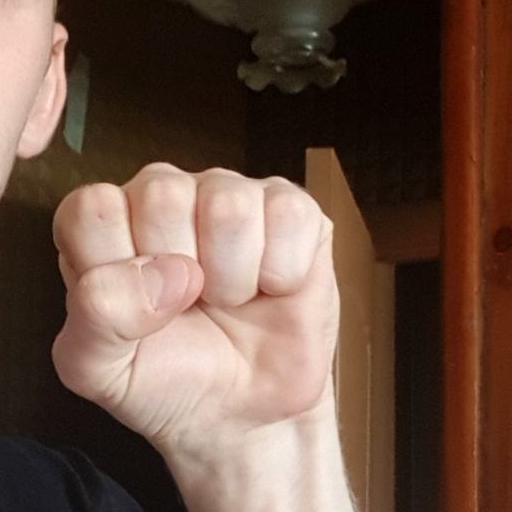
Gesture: fist